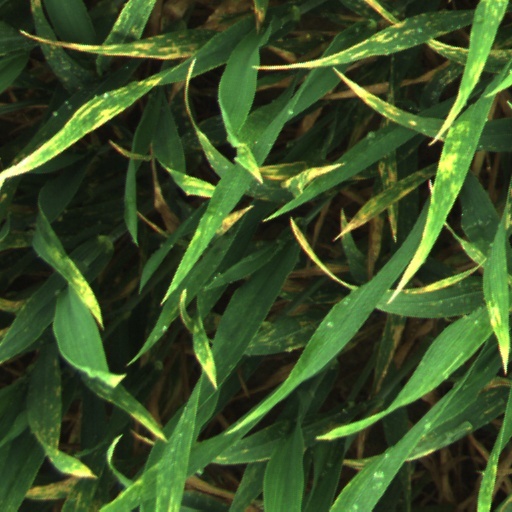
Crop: wheat